Billy Boy (2017 film)

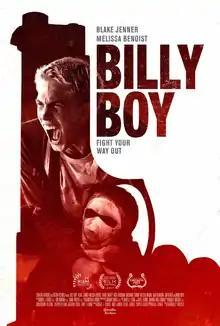
Film poster

Billy Boy (previously Juvenile) is a 2017 American drama film directed by Bradley Buecker and written by Blake Jenner. The film stars Jenner, Melissa Benoist, Greg Germann, Melissa Bolona, Jim Beaver, Grant Harvey, and Aramis Knight. "Billy Boy" premiered at the Fantastic Fest on September 23, 2017, before a simultaneous release by Gravitas Ventures on June 15, 2018.